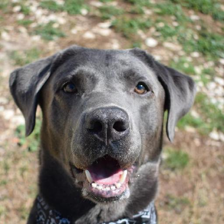
Label: animals